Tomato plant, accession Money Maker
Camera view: tilt-top (135 deg); turntable rotation: 120 degrees
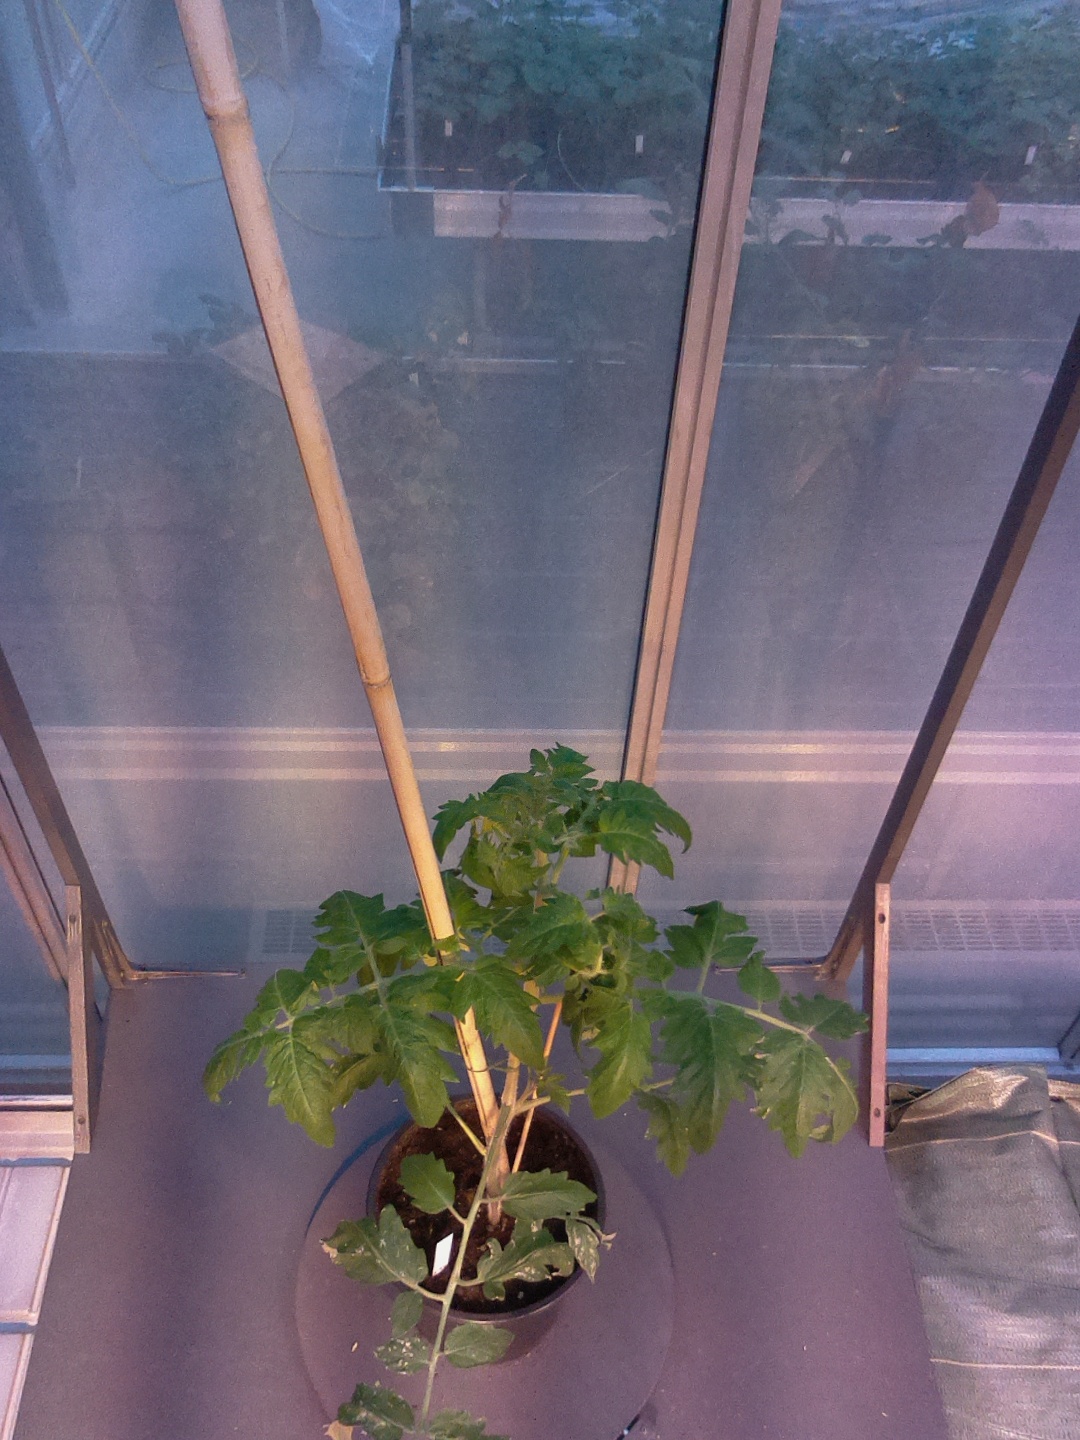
BBCH growth stage 53: 3 inflorescences visible